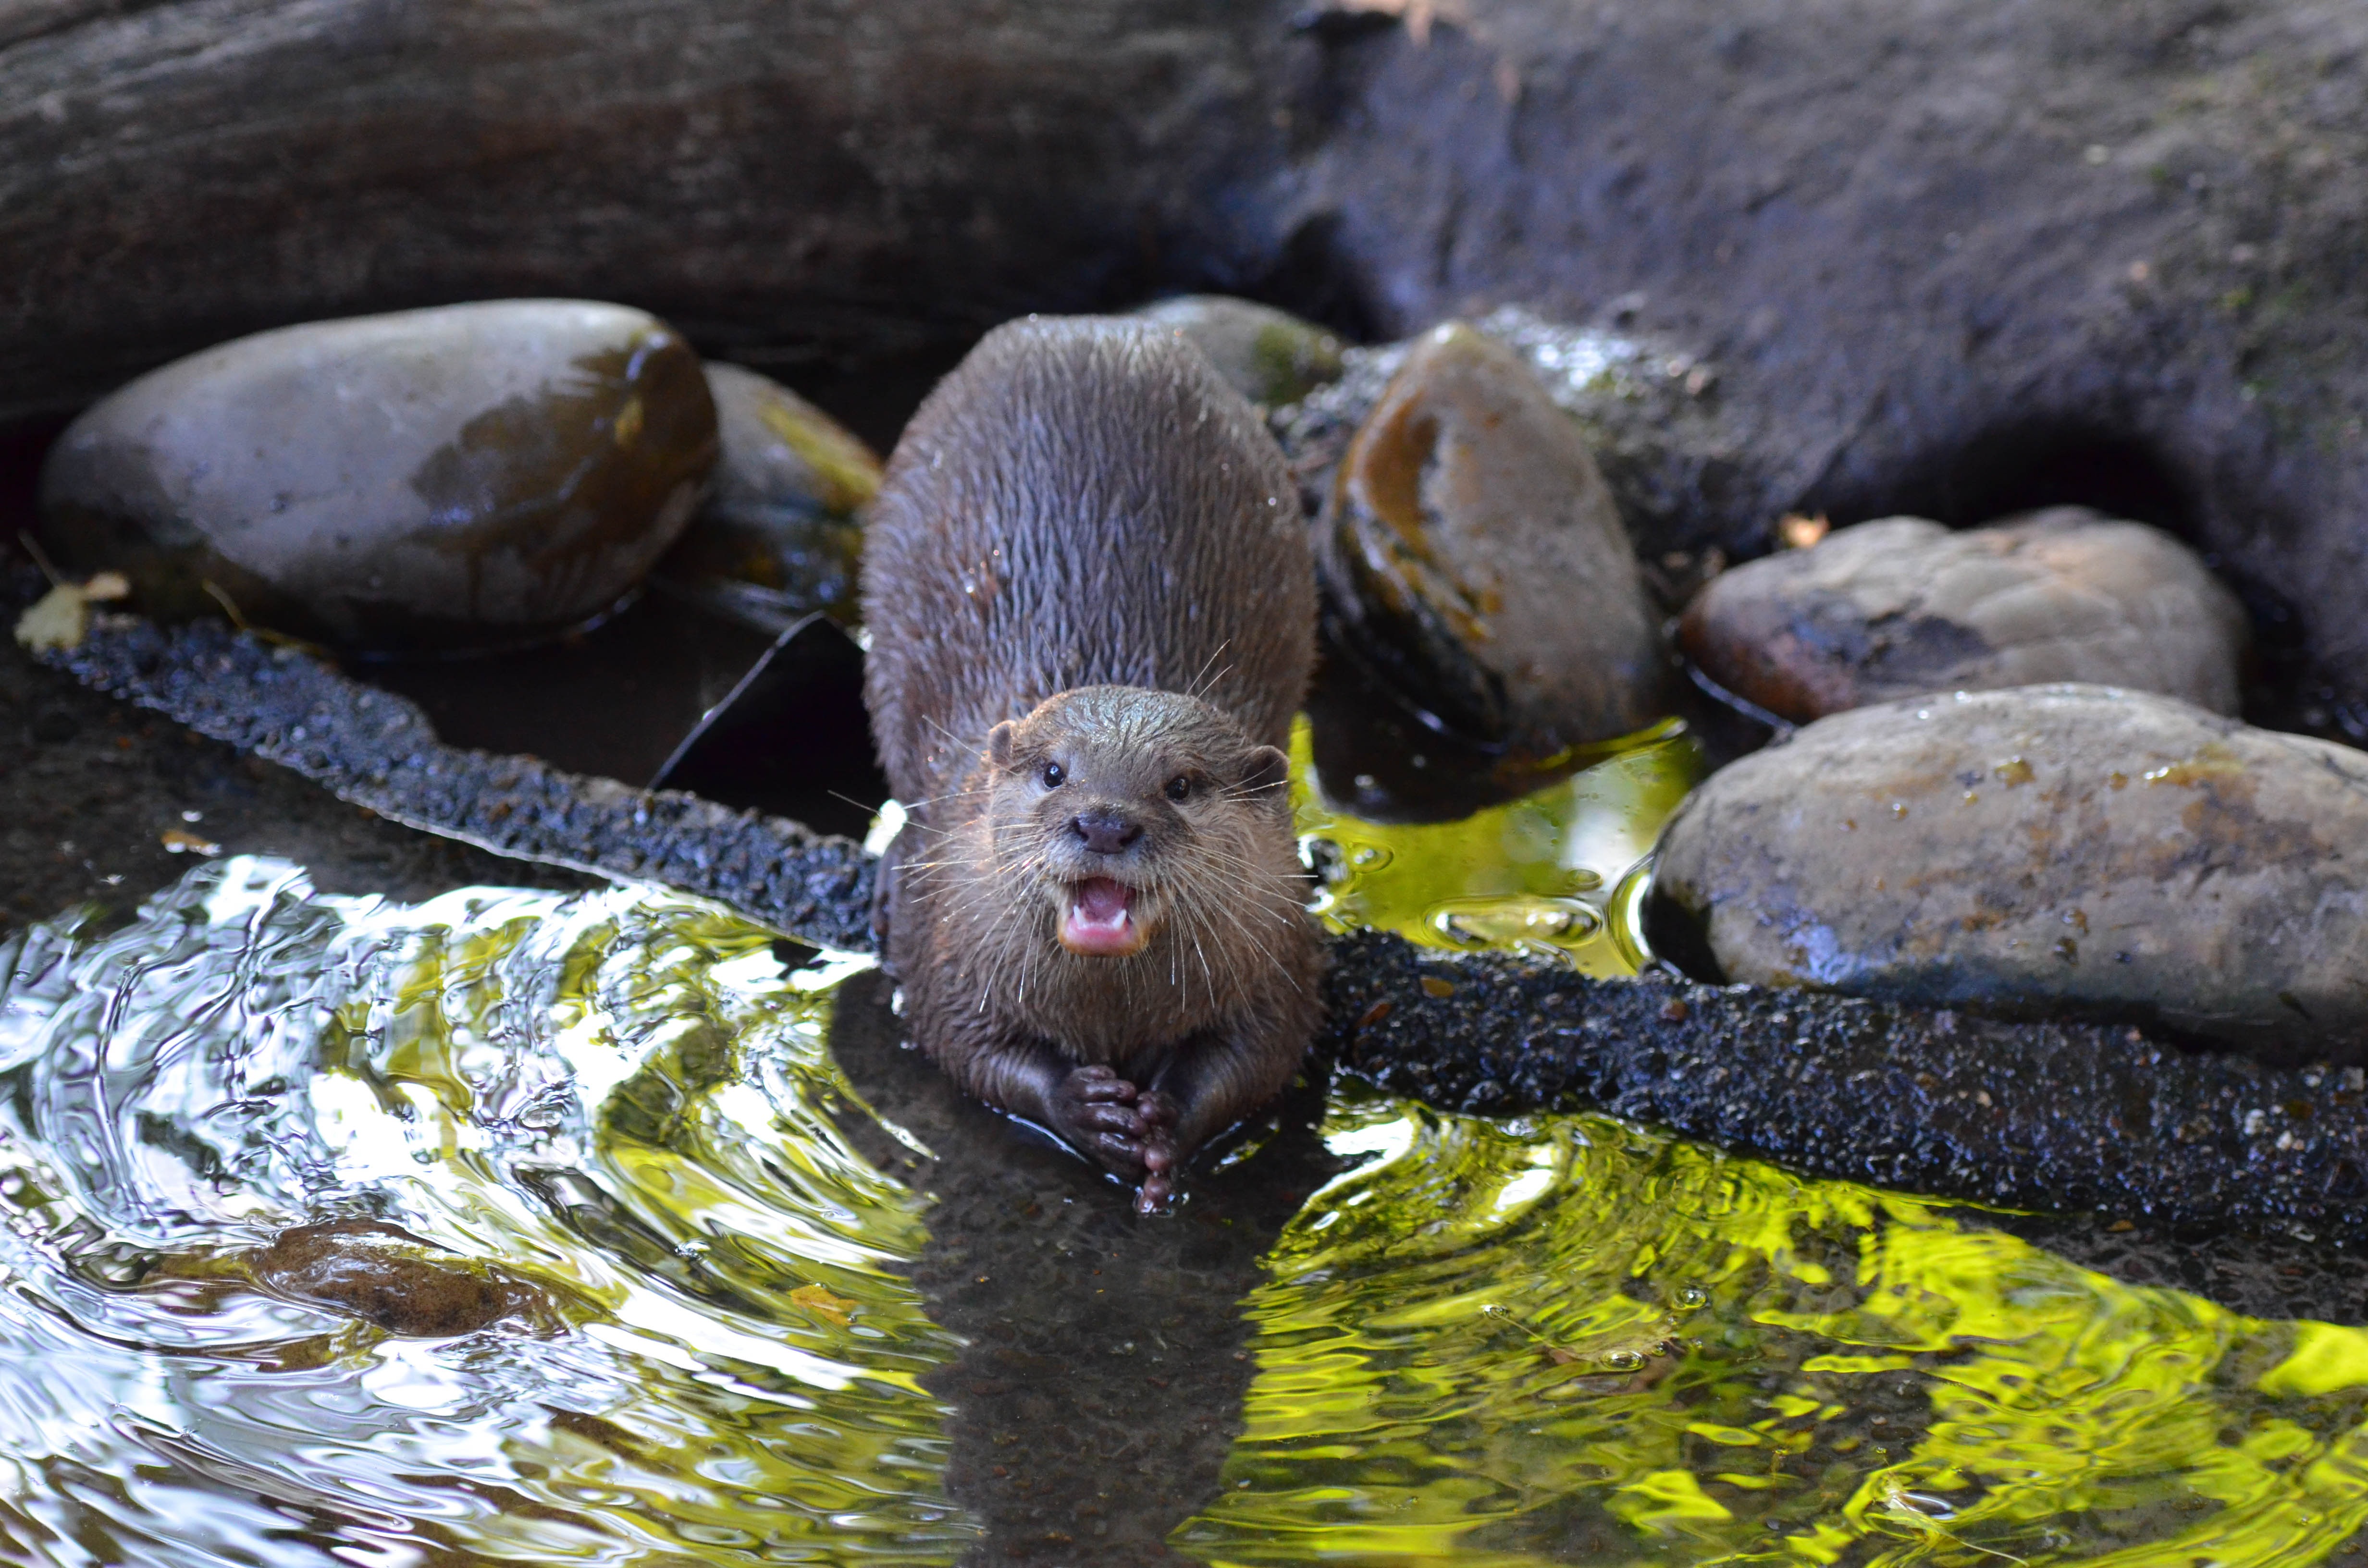
sweet, wildlife, zoo, mammal, fauna, vertebrate, otter